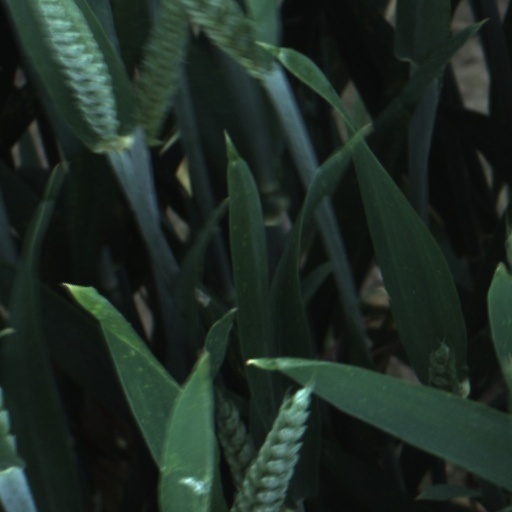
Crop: wheat